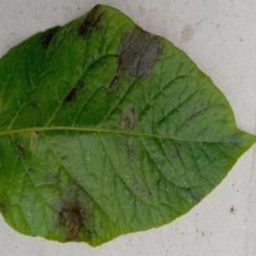
Etiqueta: Late Blight